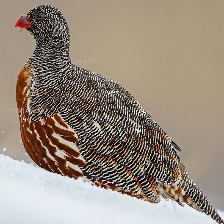
Species: SNOW PARTRIDGE
Scientific name: LERWA LERWA
ImageNet parent category: partridge